4 Engineer Support Regiment

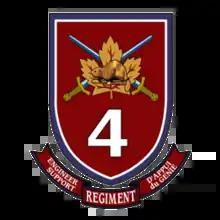

4 Engineer Support Regiment is a regiment of the Canadian Military Engineers headquartered at CFB Gagetown, New Brunswick. It is tasked to provide general engineer support to the whole of the Canadian Armed Forces.